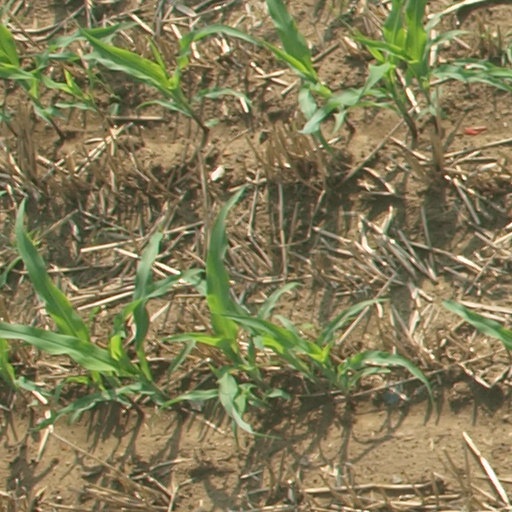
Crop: maize; corn